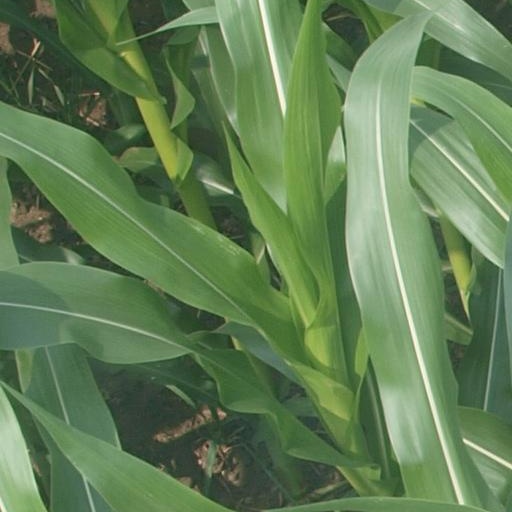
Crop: maize; corn